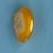
Maize quality: Good